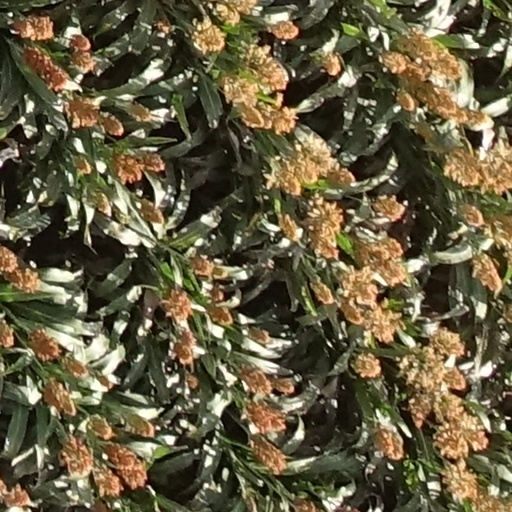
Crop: sorghum